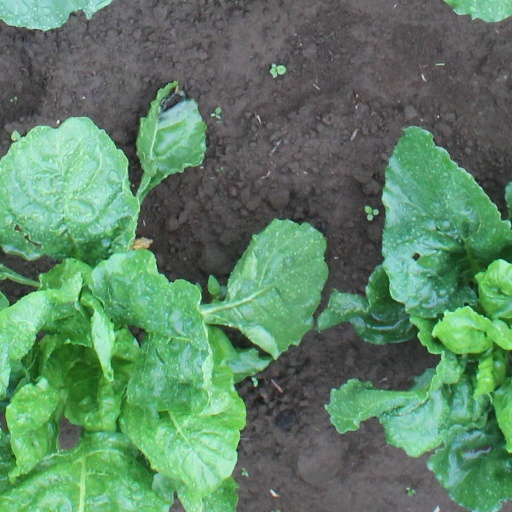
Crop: sugar beet